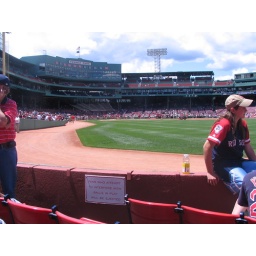
We had incredible seats for Sunday's game. Three rows from the field in right field.